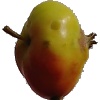
Label: Apple Red Yellow 2